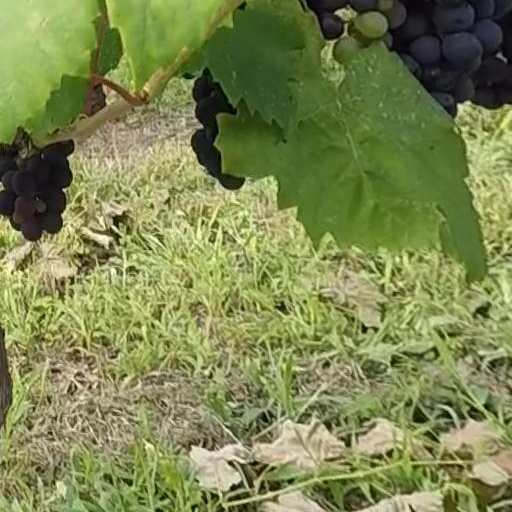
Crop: grape